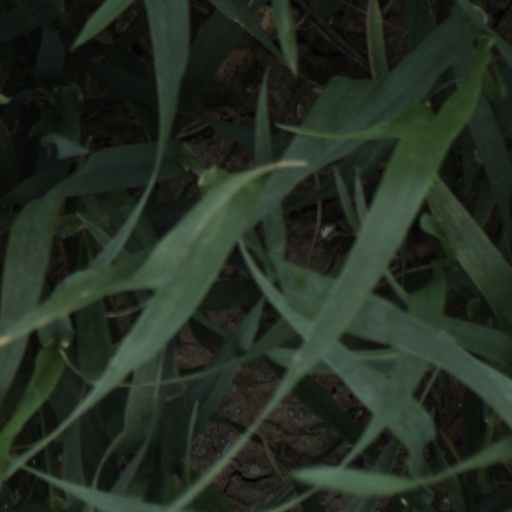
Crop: wheat